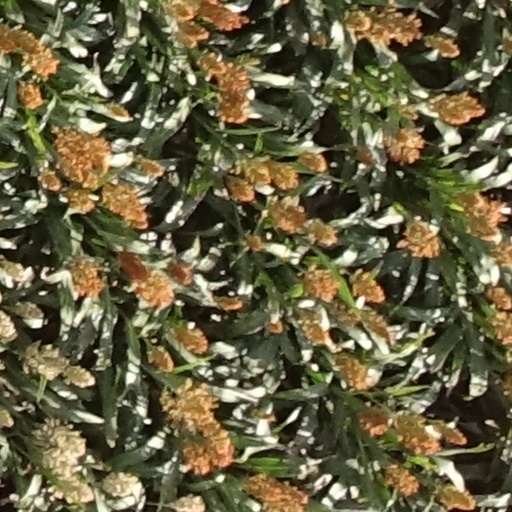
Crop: sorghum